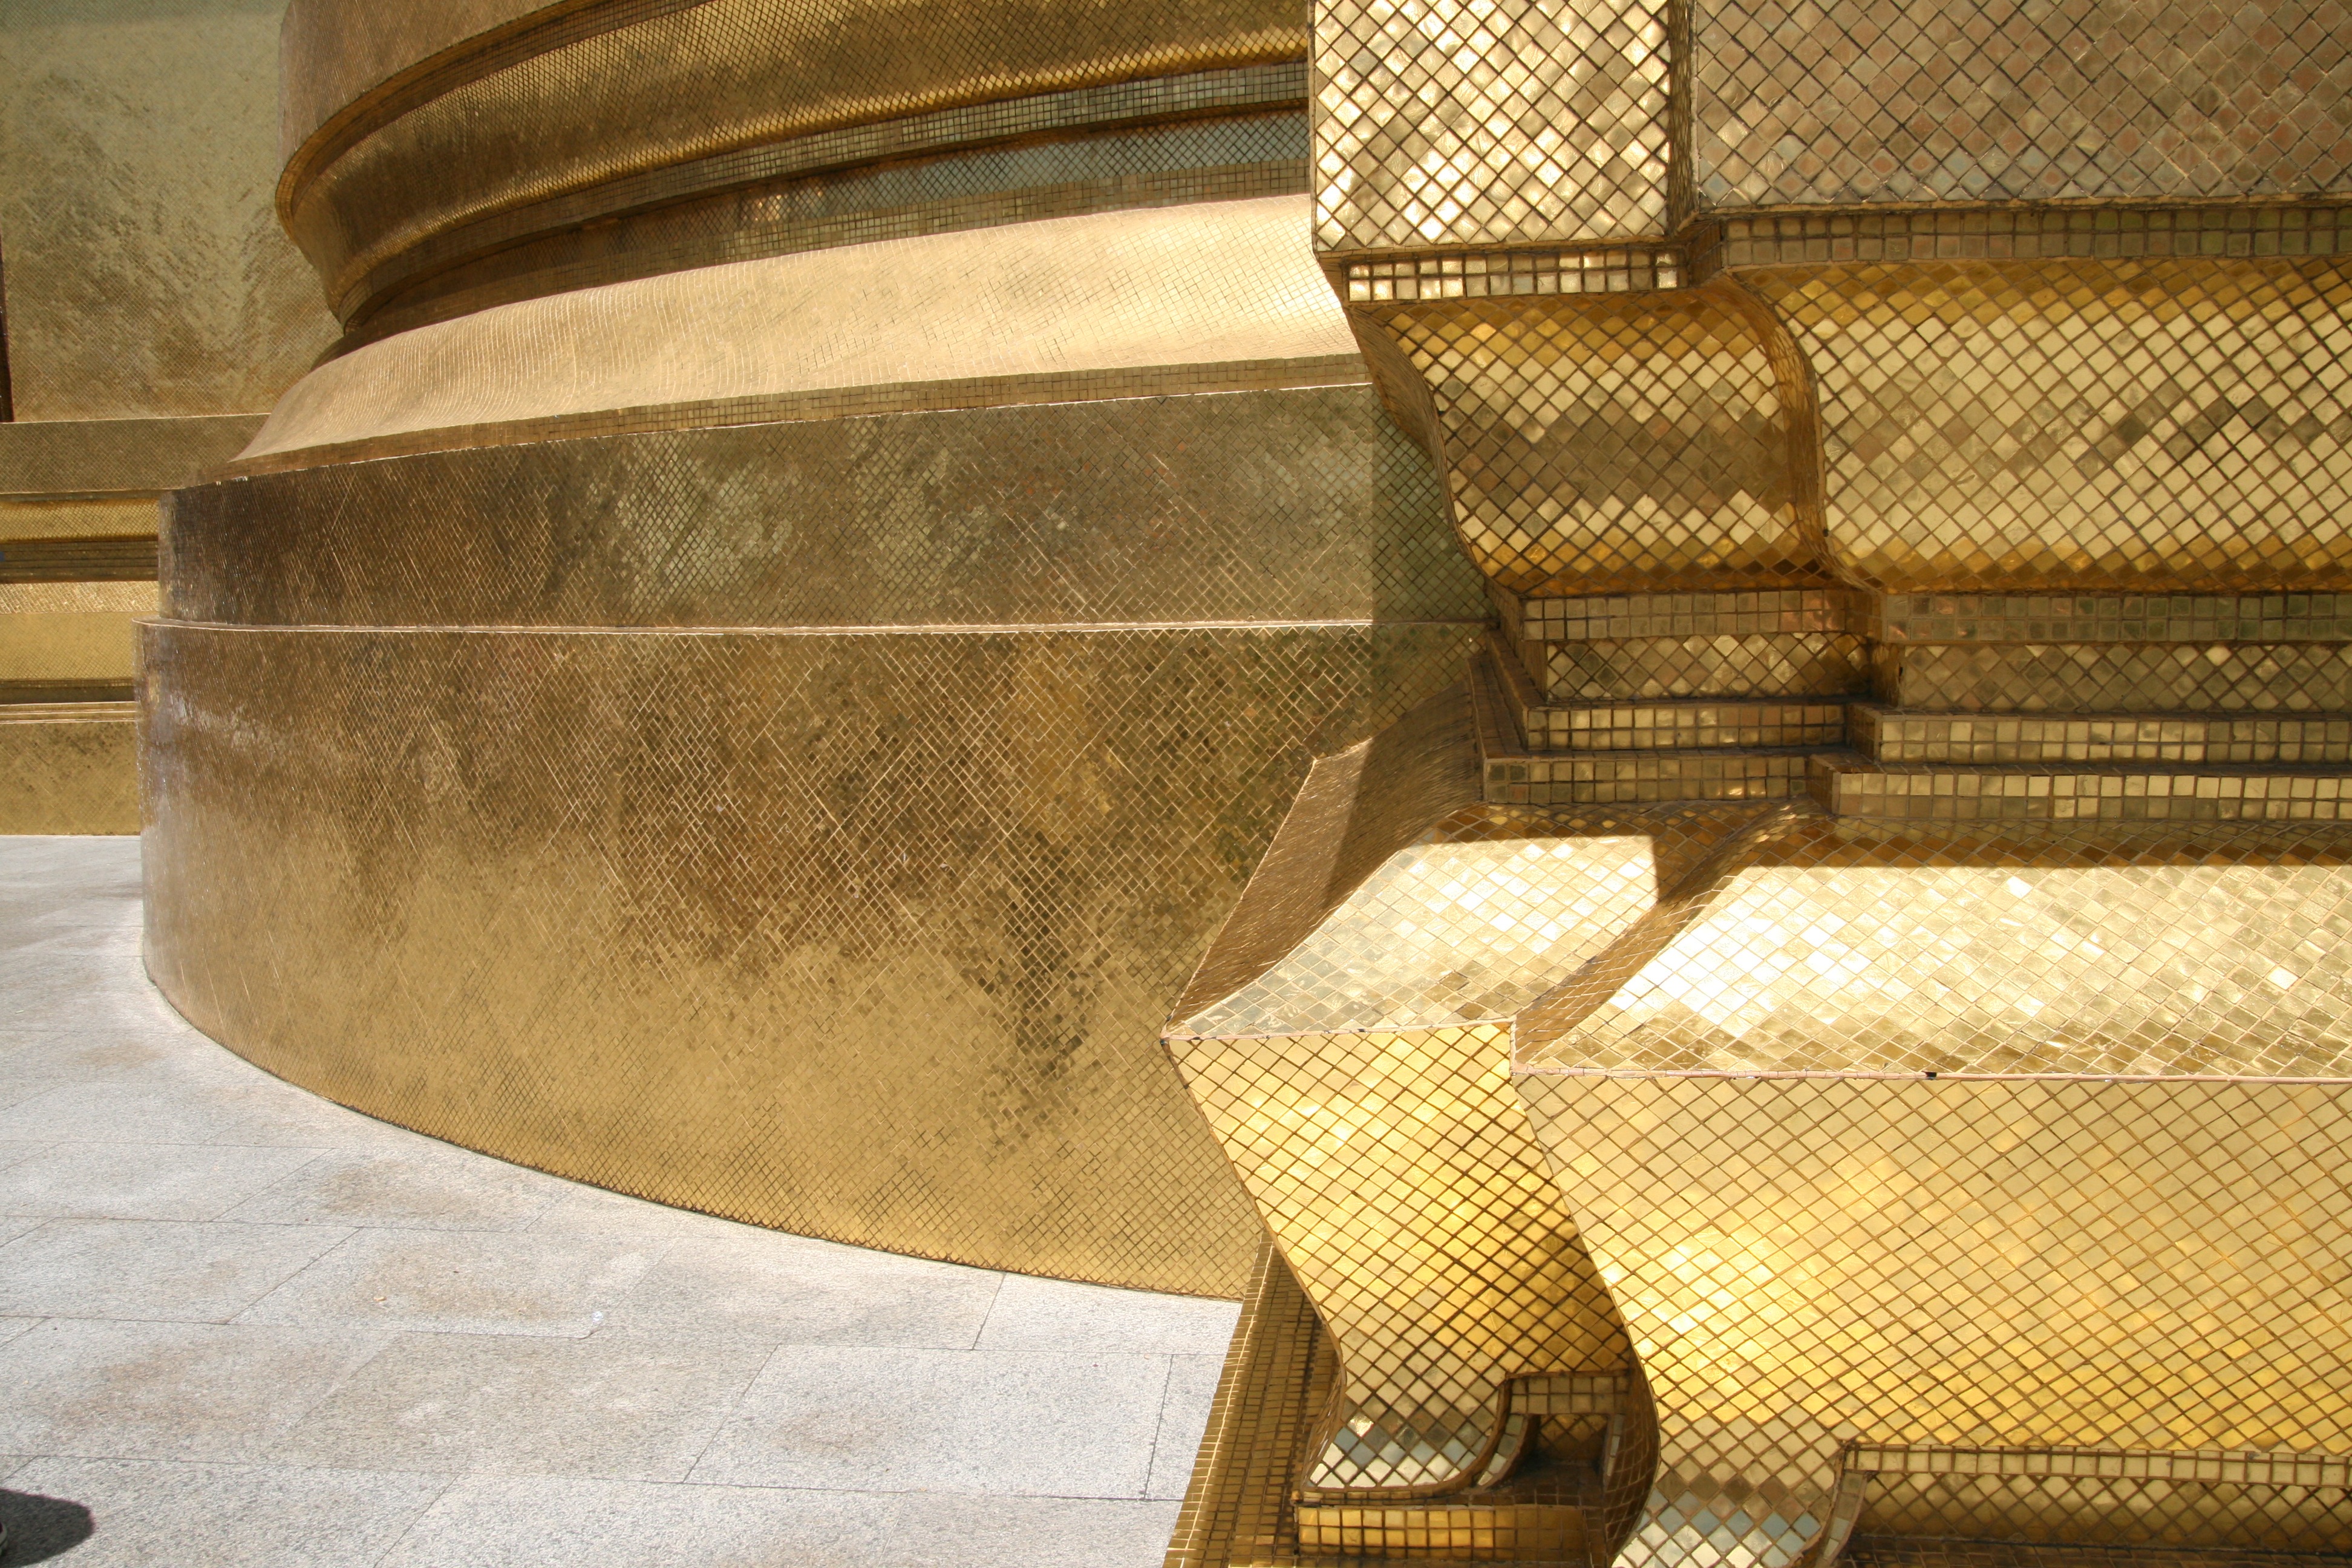
wood, pattern, metal, buddhism, religion, furniture, material, thailand, siam, outside, gold, design, temple, bangkok, thai, traditional, flooring, man made object, thai temple, bhuddist temple